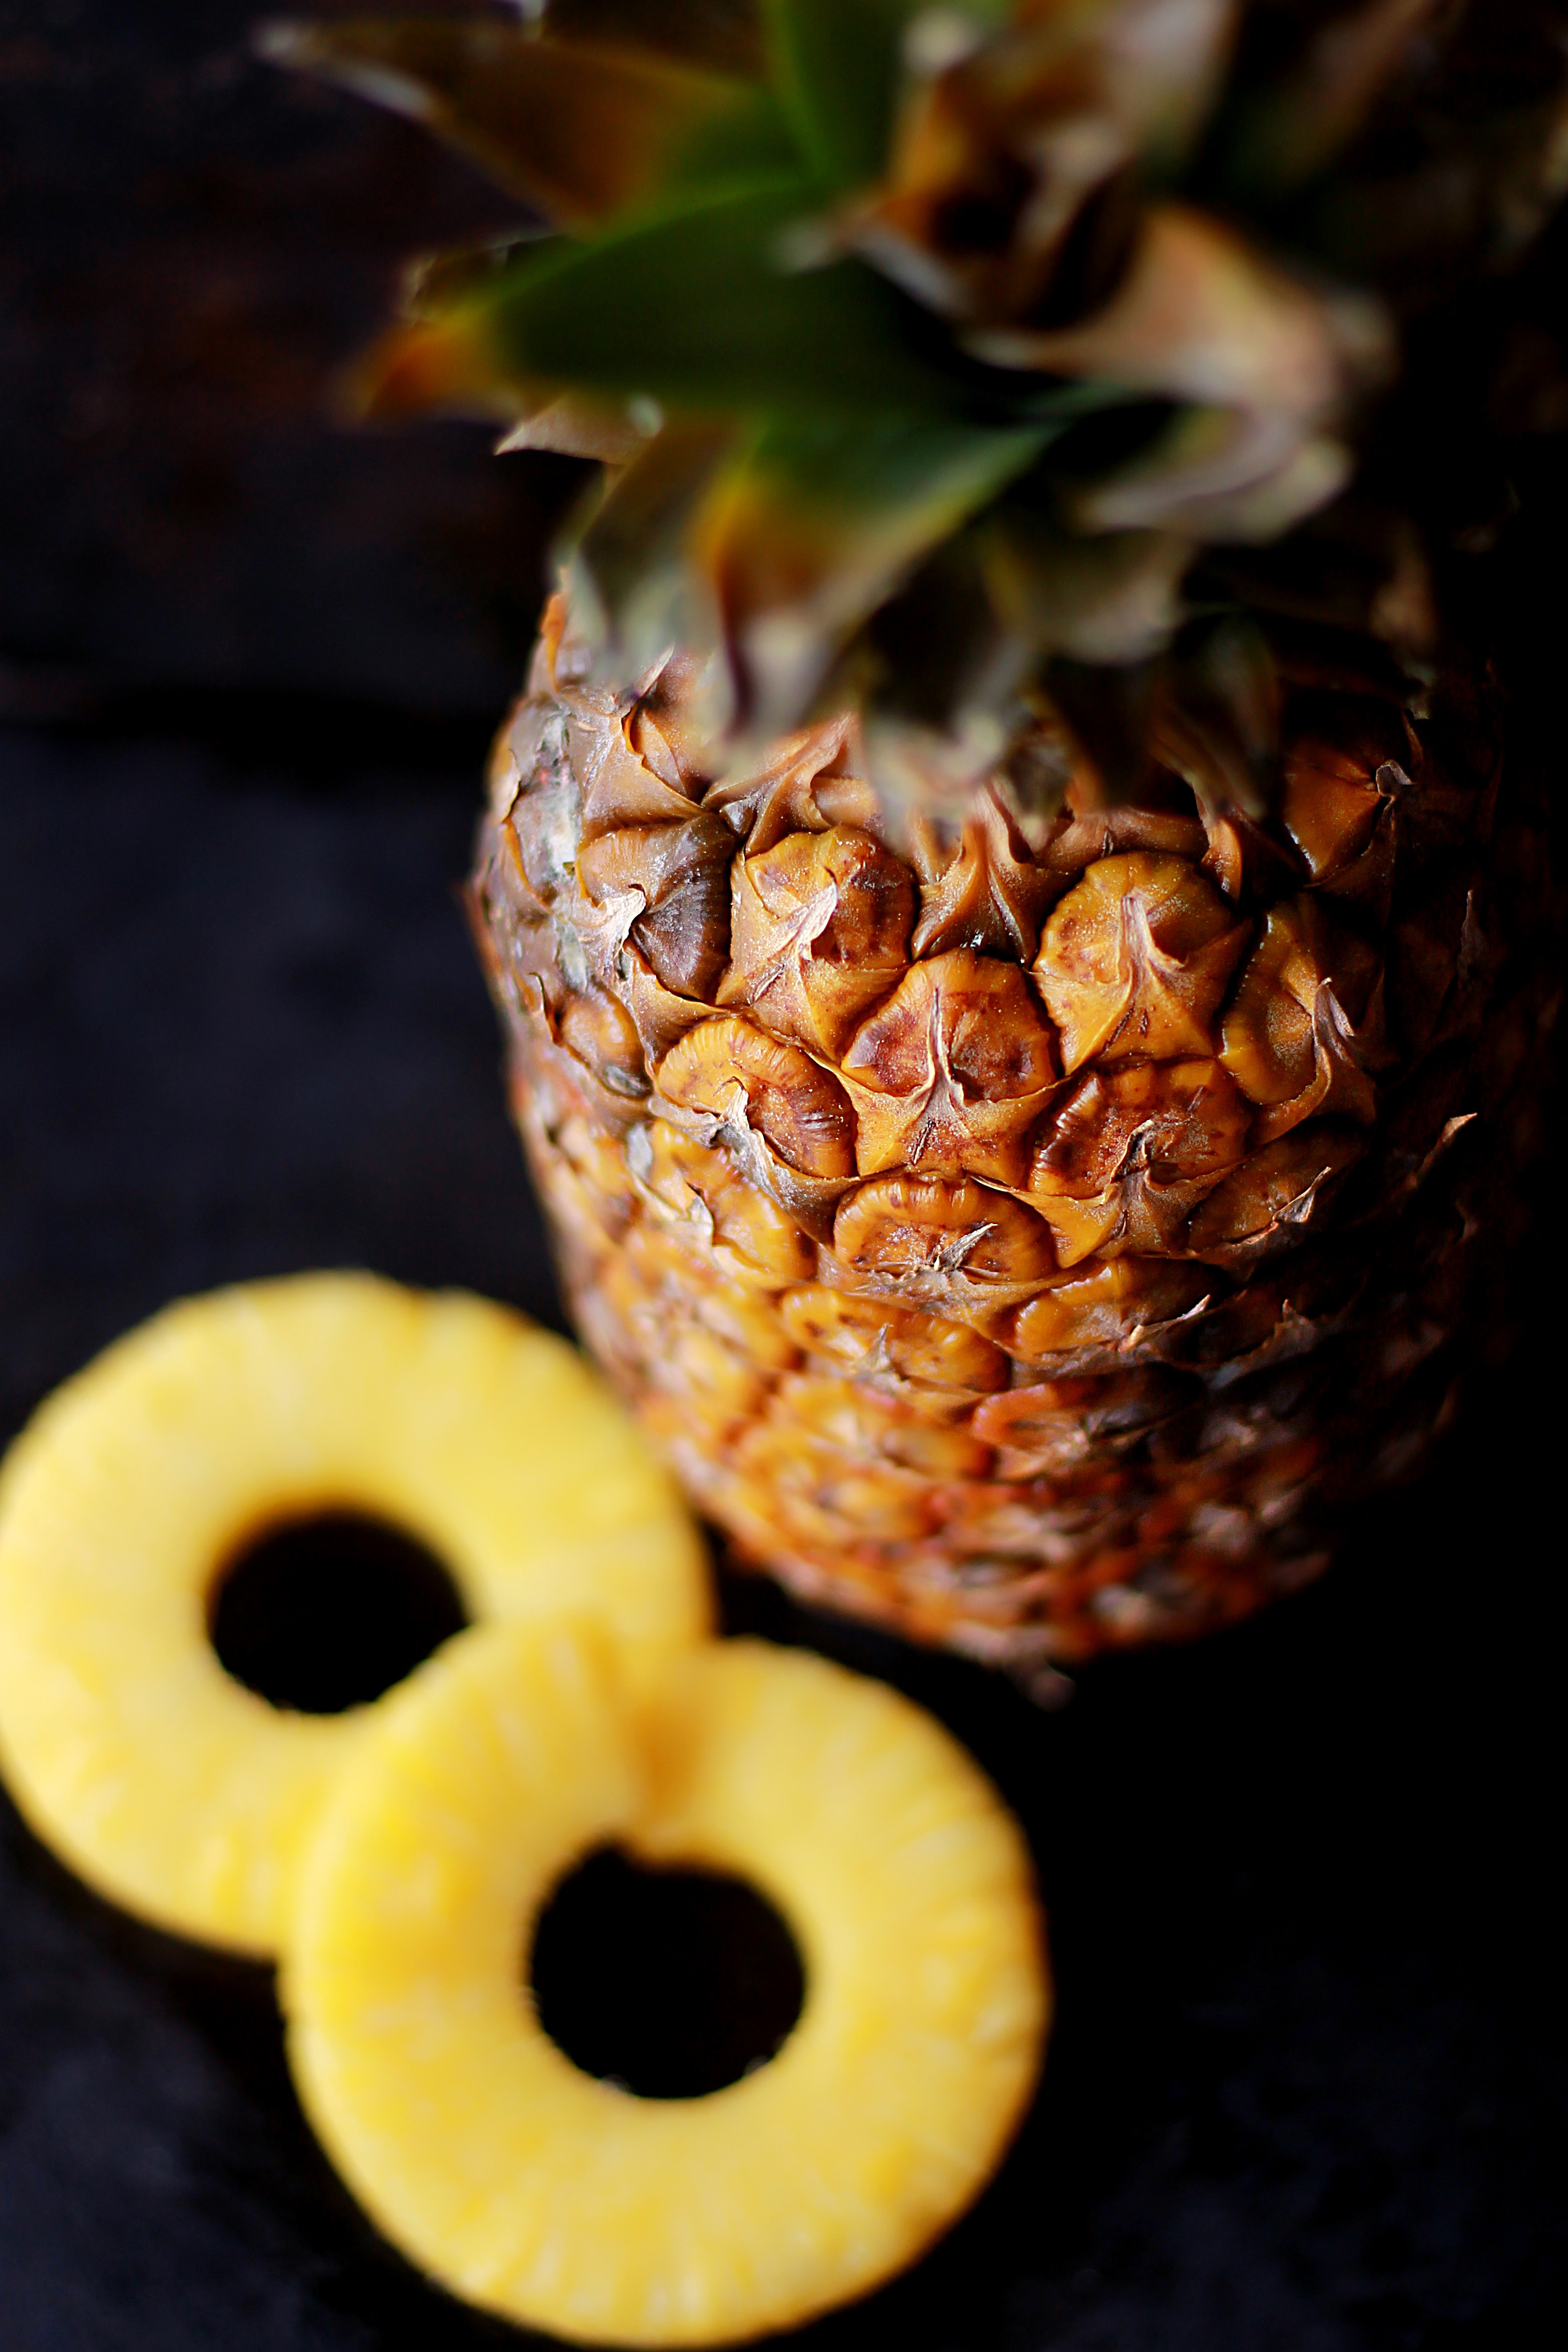
plant, fruit, flower, food, produce, pineapple, close up, tropical fruit, slices, carving, macro photography, flowering plant, bromeliaceae, land plant